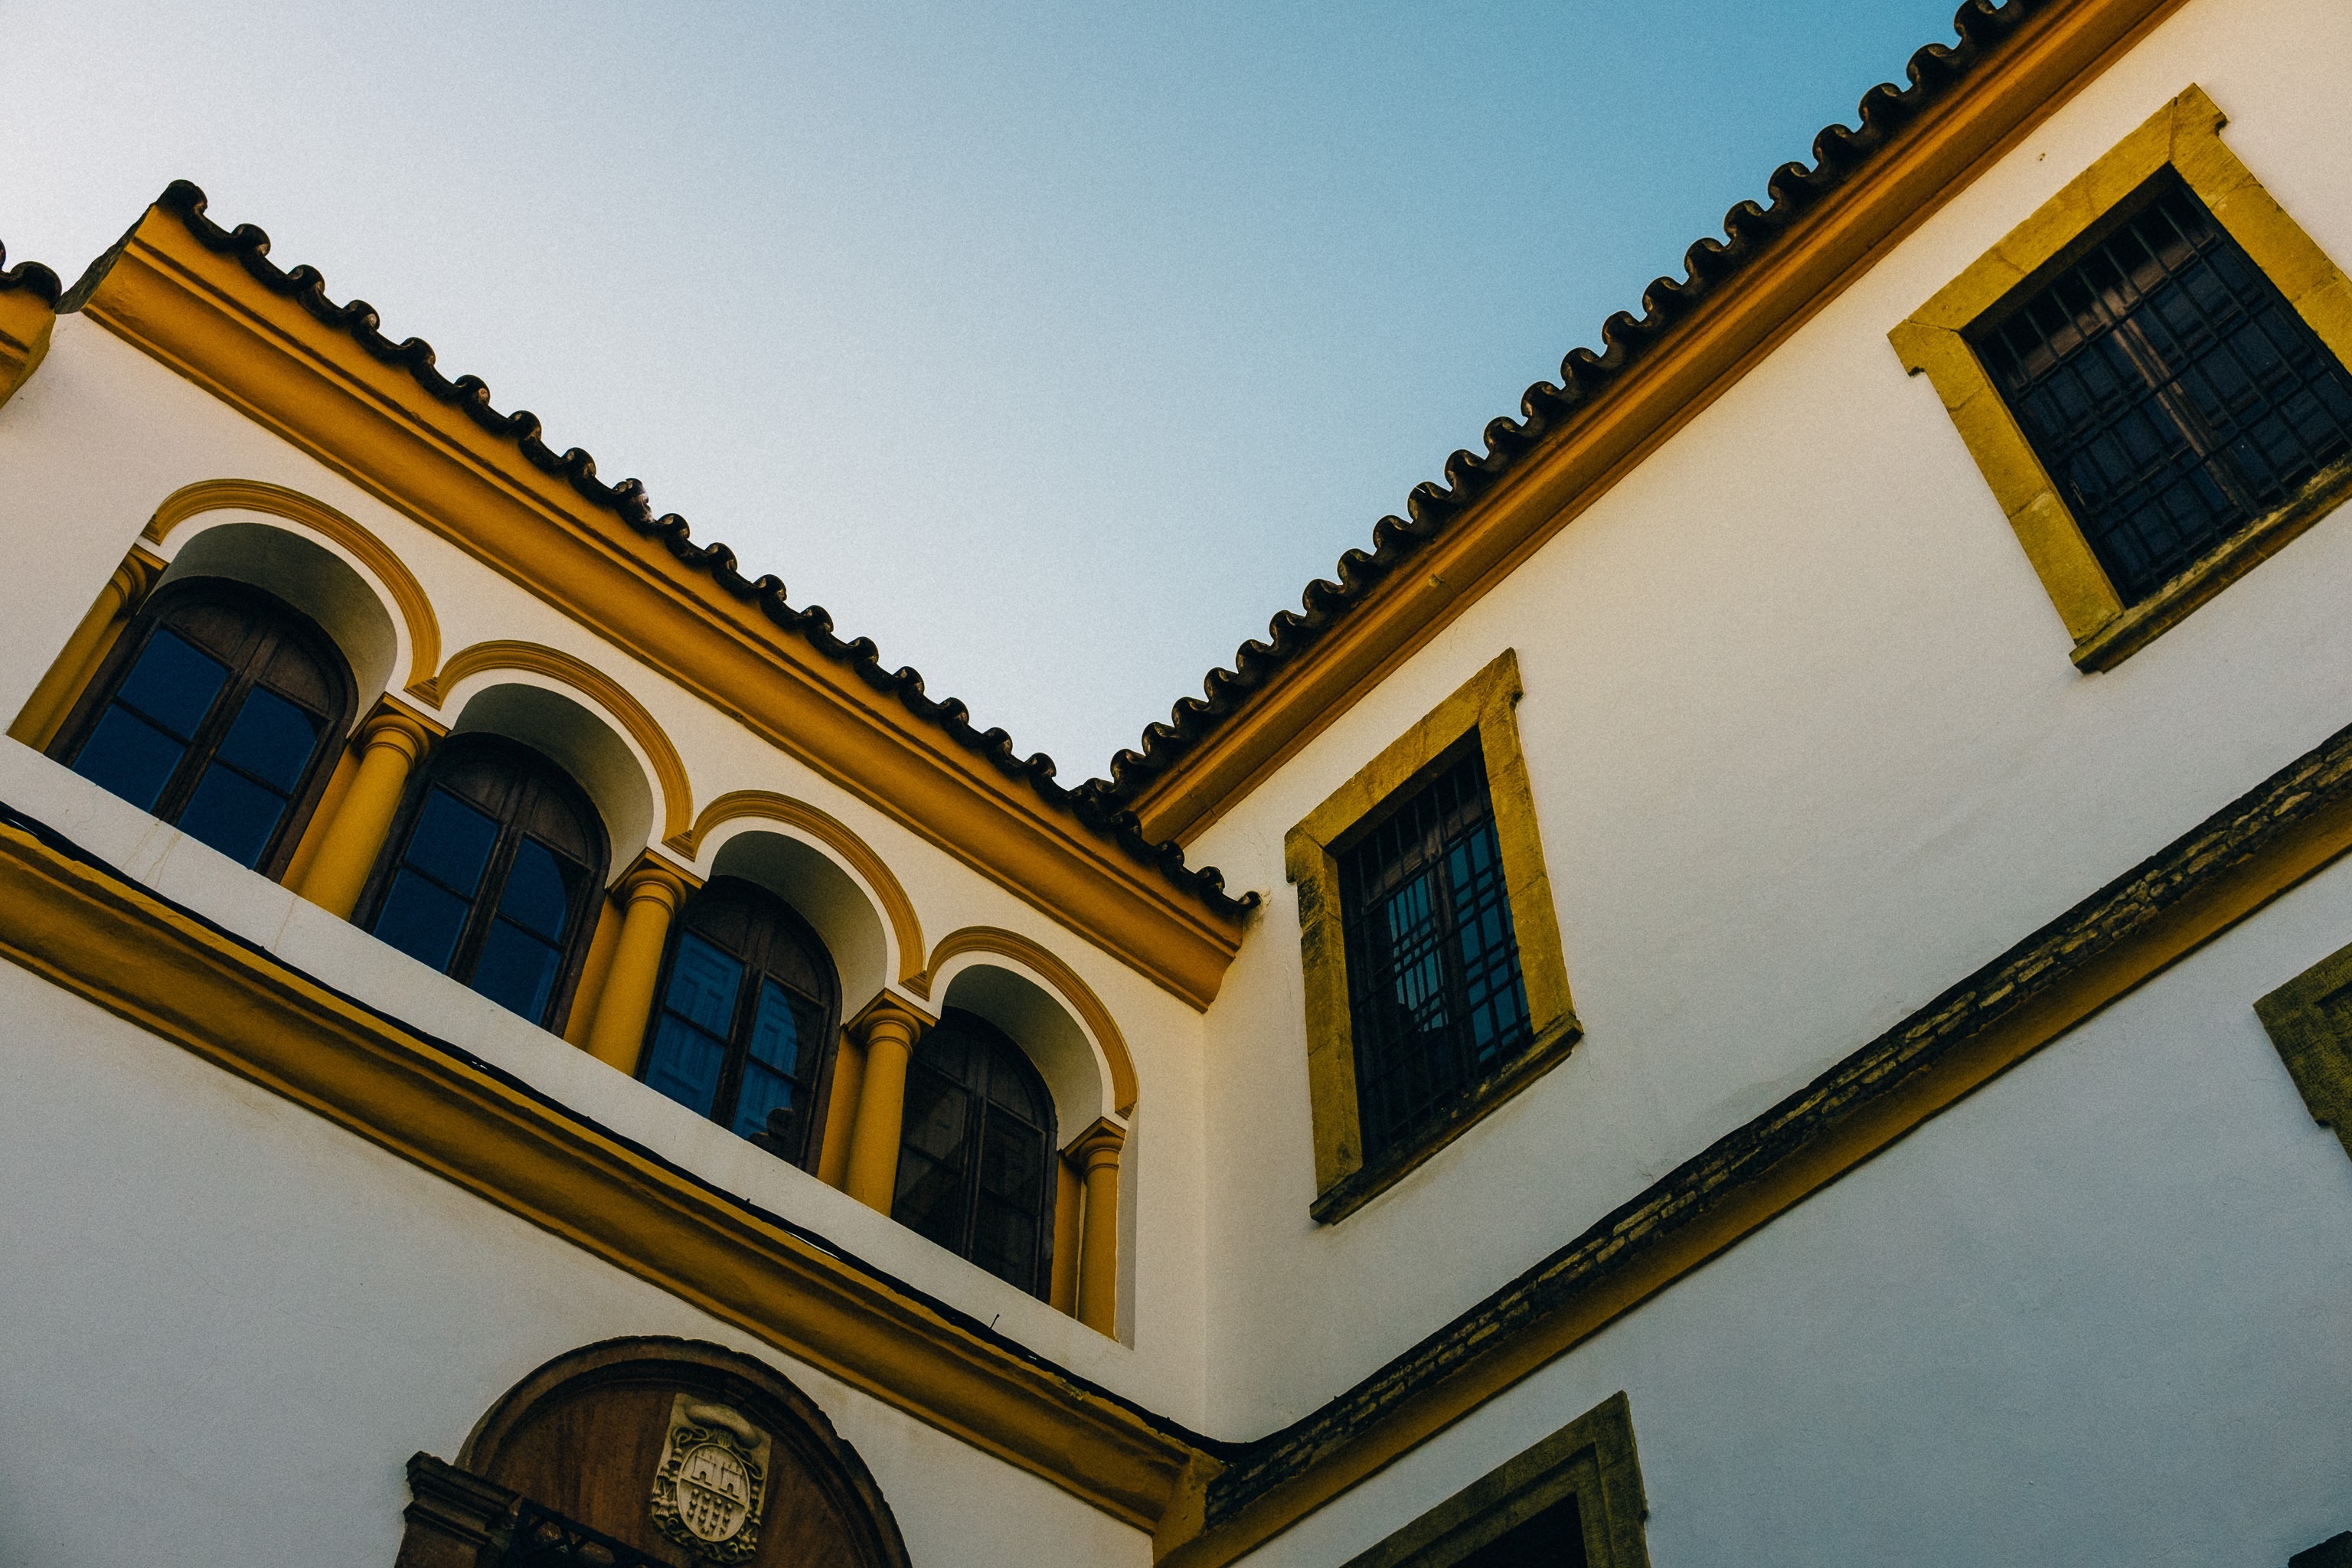
architecture, house, window, building, palace, facade, place of worship, synagogue, shape